Billet

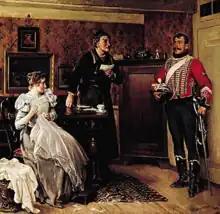
"A billet scene", painting from 1898 by Vilhelm Rosenstand

In European militaries, a billet is a living-quarters to which a soldier is assigned to sleep. In American usage, it refers to a specific personnel position, assignment, or duty station to which a soldier can be assigned. Historically, a billet was a private dwelling that was required to accept a soldier.